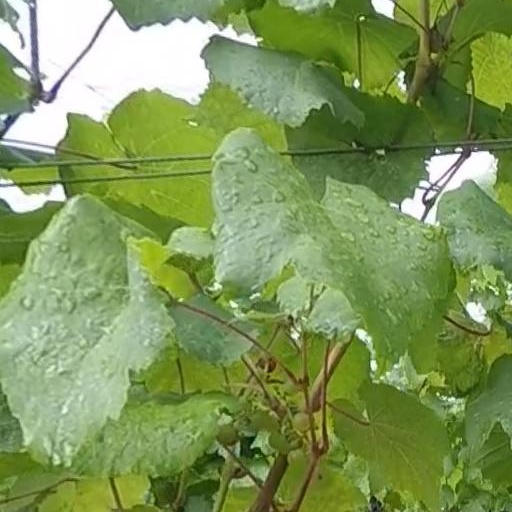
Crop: grape